Jan David Simon, 3rd Viscount Simon

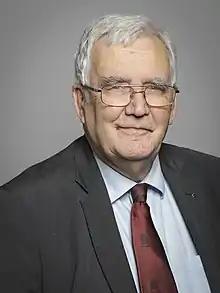
Official portrait, 2019

Jan David Simon, 3rd Viscount Simon (20 July 1940 – 15 August 2021), was a British hereditary peer and member of the House of Lords.